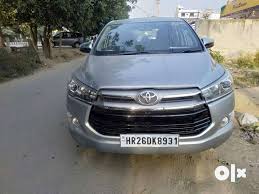
Label: noambulance